Andrew Wiggins

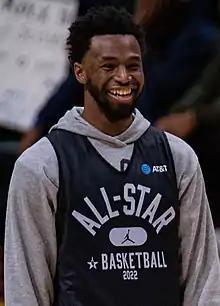
Wiggins at the 2022 NBA All-Star Game

Andrew Christian Wiggins (born February 23, 1995) is a Canadian professional basketball player for the Miami Heat of the National Basketball Association (NBA). He was selected with the first overall pick in the 2014 NBA draft by the Cleveland Cavaliers after one year of college basketball with the Kansas Jayhawks.